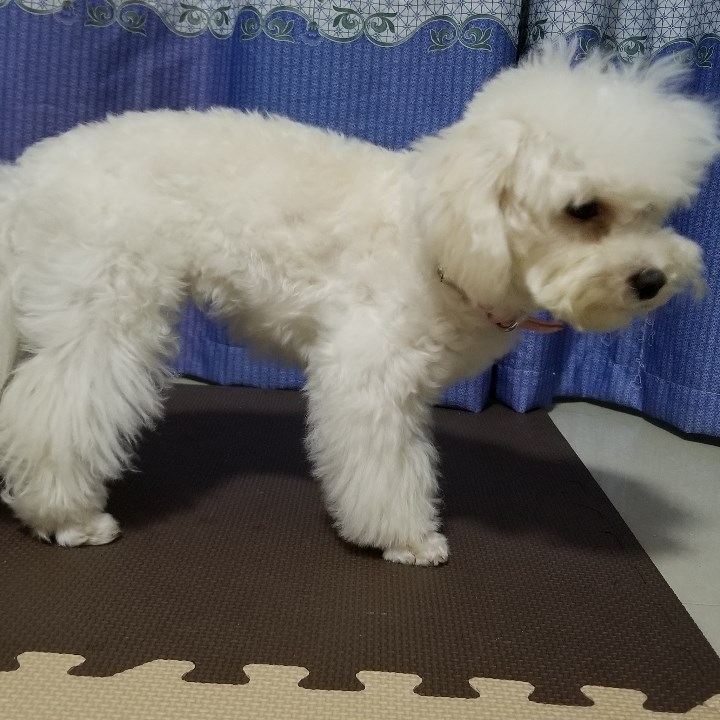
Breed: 3083-n000117-Bichon_Frise